Kitano Tenjin Engi Emaki

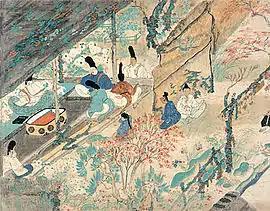
in exile after his unjust conviction. The attitude of the people in this colourful scene conveys a deep melancholy. (1219)

The is an or (painted narrative handscroll) from the beginning of the 13th century, in the Kamakura period of Japanese history (1185–1333). An illuminated manuscript, it narrates in eight calligraphed and painted scrolls the life of and the construction of the shrine in his honour after his death.